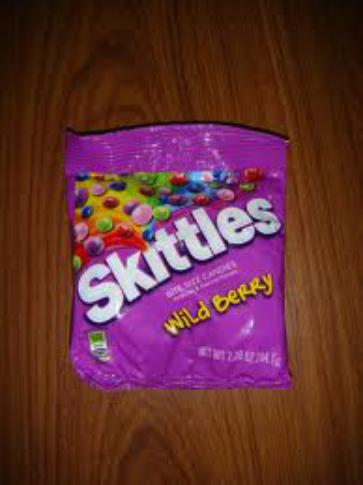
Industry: Food